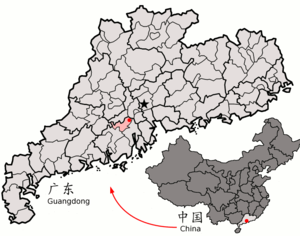
Heshan est une ville de la province du Guangdong en Chine. C'est une ville-district placée sous la juridiction de la ville-préfecture de Jiangmen.